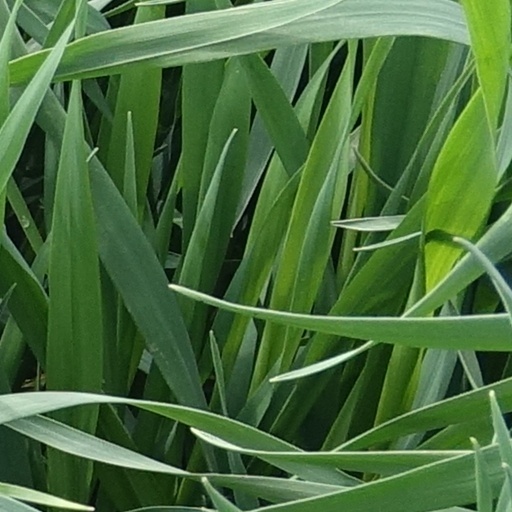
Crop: wheat